Non-Prophet Week

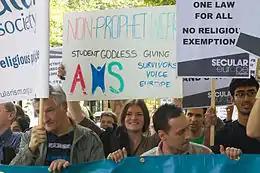
Nicola Young Jackson represented the Non-Prophet Week and the AHS at the 2012 Secular Europe March in London.

This took place on 29 October to 4 November 2012. It was the second year that the British Humanist Association sponsored T-shirts for participants. The week was coordinated by Nicola Young Jackson.